Cosmopolitodus

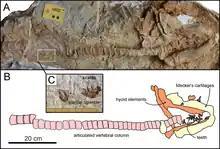
Specimen CPI-7899, featuring aggregate of skeletal and dermal fish remains

"C. hastalis" teeth can grow up to in length, suggesting a very large shark. Its body was probably very similar to that of modern great whites. It is also believed to have a cosmopolitan distribution, with "C. hastalis" teeth being found worldwide. The species is divided into two forms based on tooth morphology, each with a unique evolutionary line. The maximum adult length is estimated between . Smaller individuals were about long.